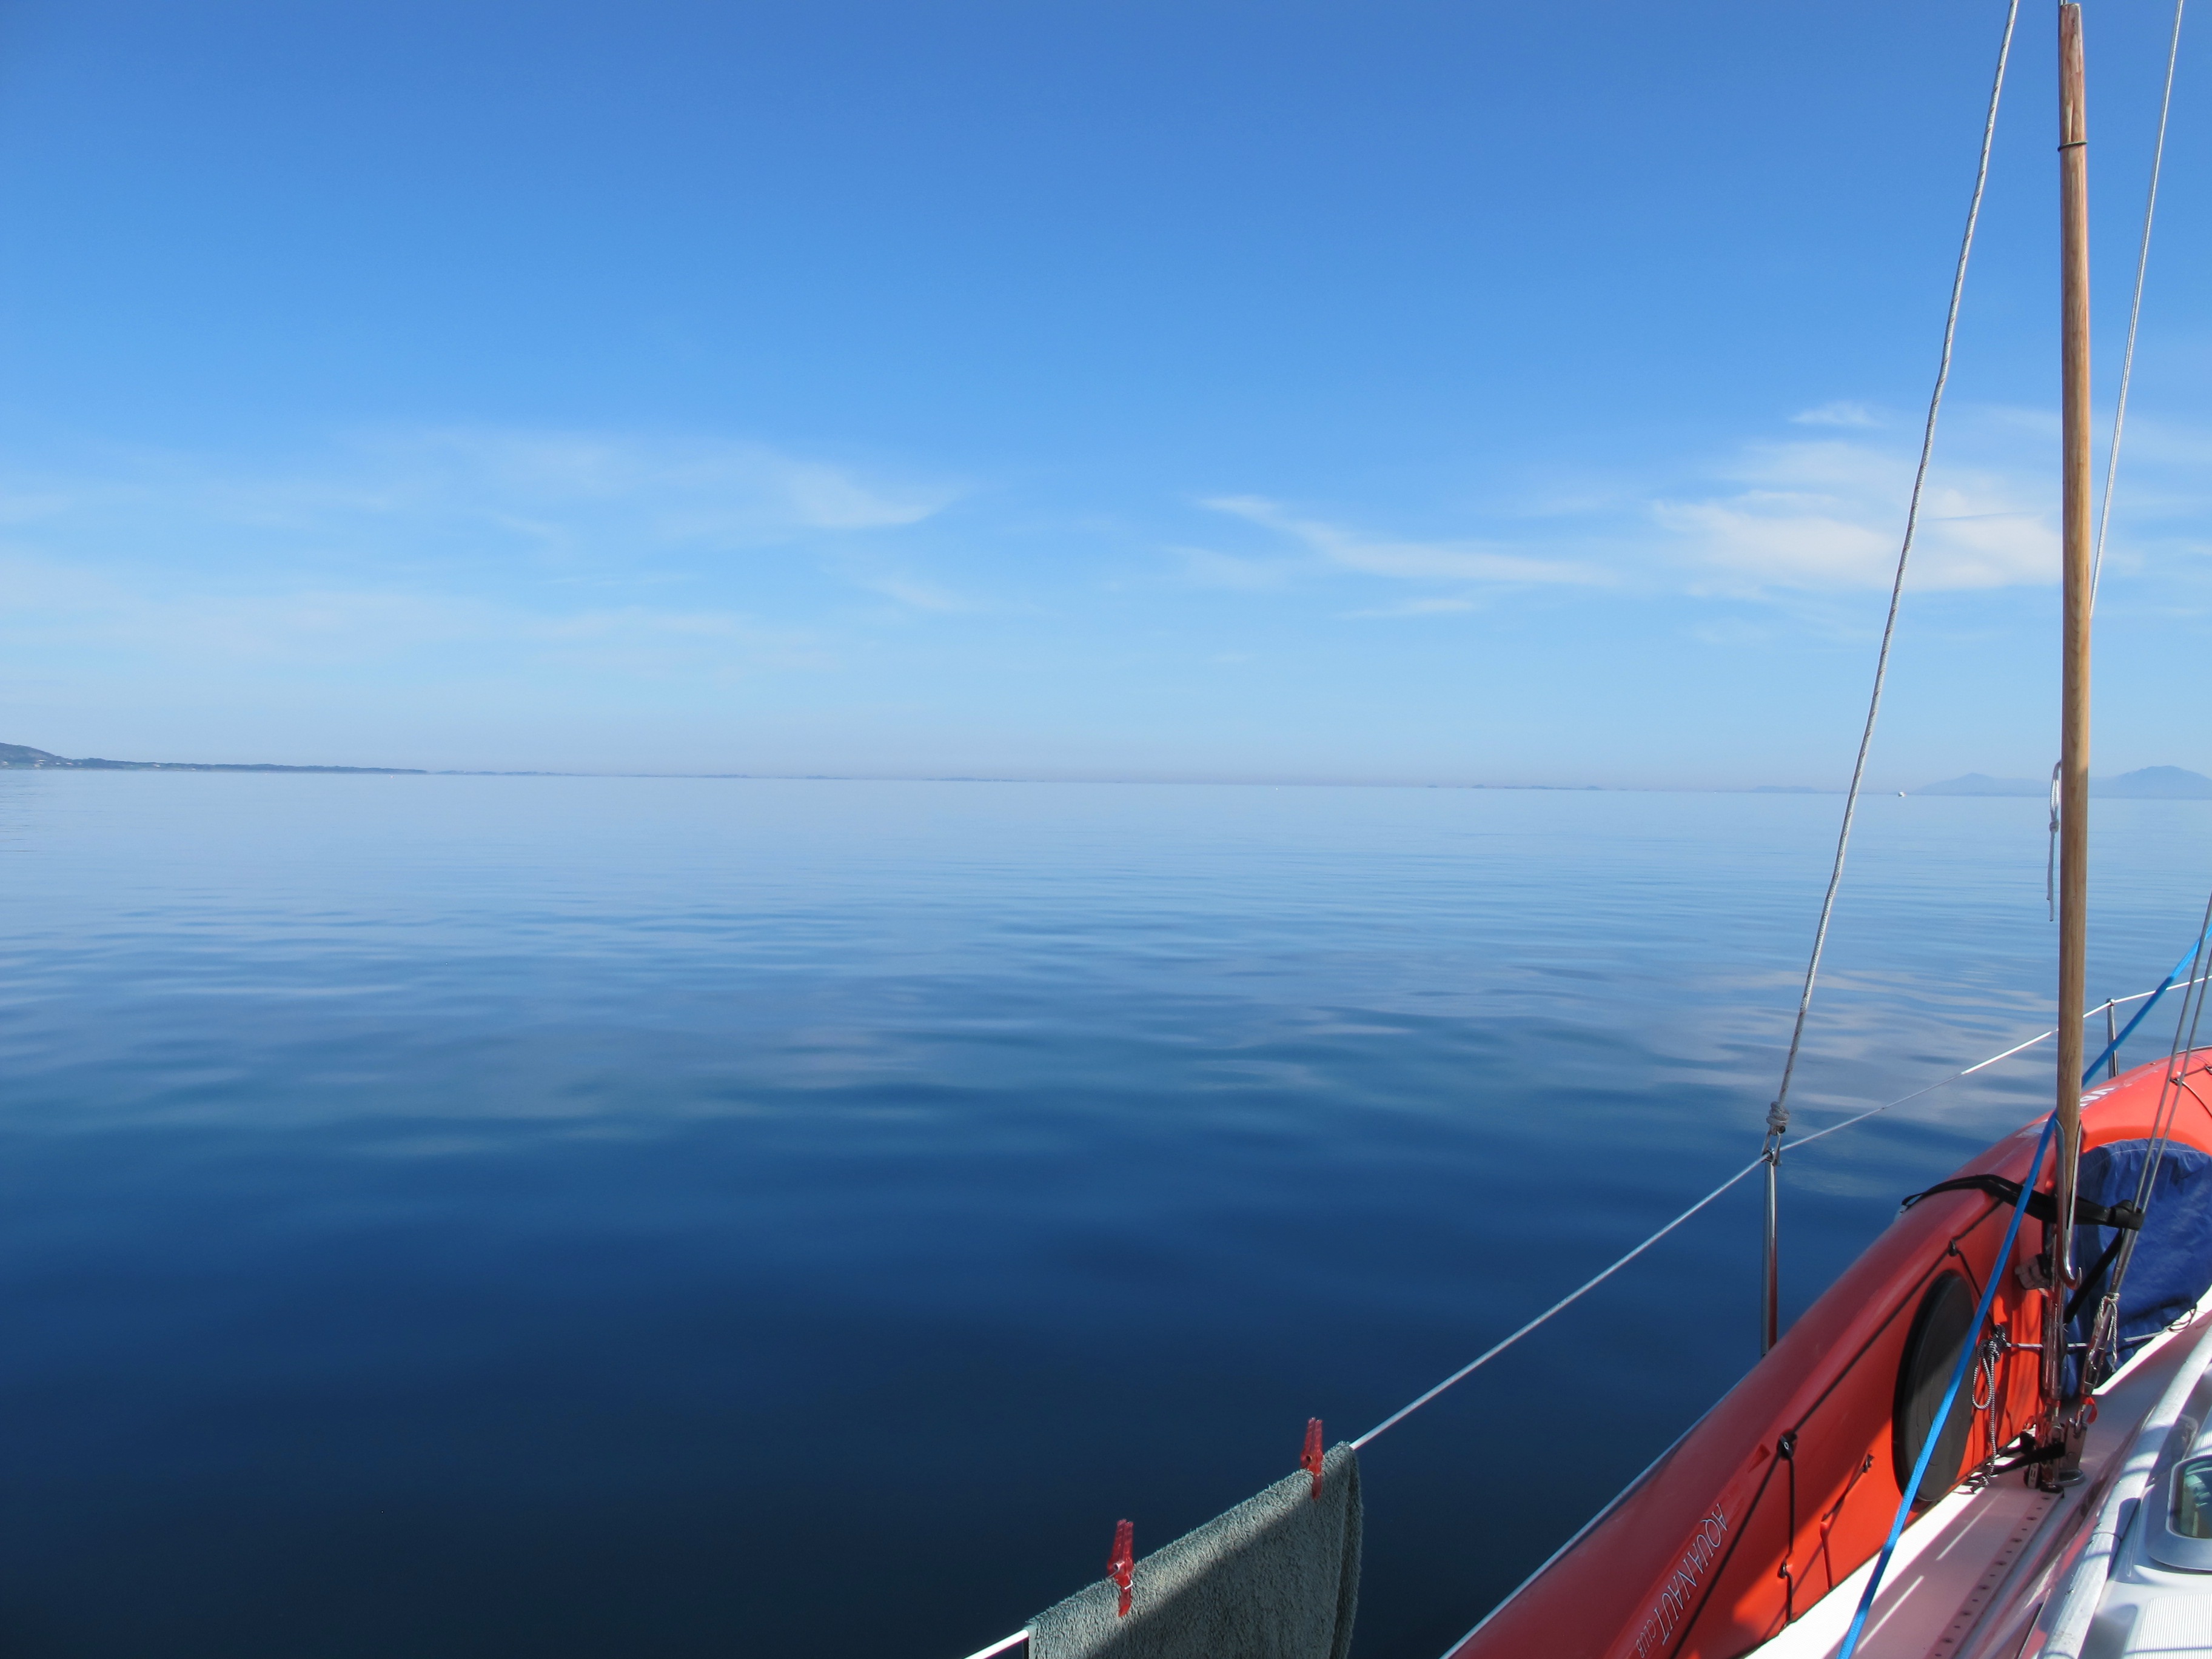
sea, boat, summer, vehicle, mast, sailing, bay, sailboat, sail boat, blue sky, sail